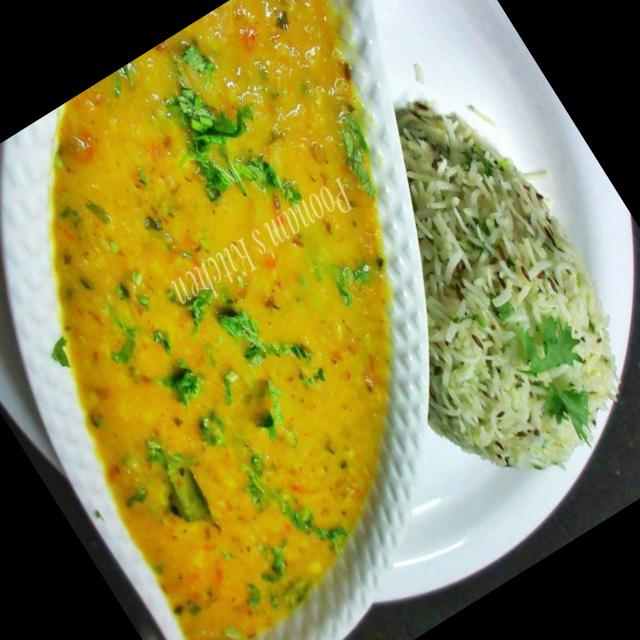
Dish: dal_makhani